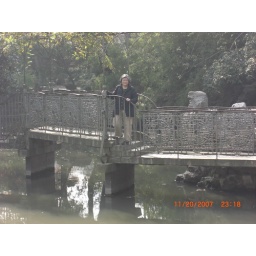
CIMG1114: Stone bridge over calm water